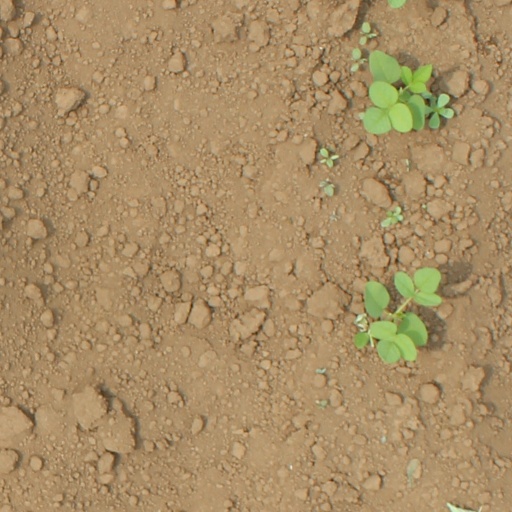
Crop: soybean